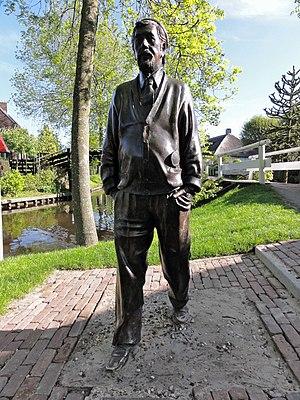
Albert Mol est un acteur, écrivain et danseur néerlandais, né le 3 janvier 1917 à Amsterdam et mort le 9 mars 2004 à Laren. Il est particulièrement célèbre dans son pays pour avoir été le premier artiste à admettre publiquement son homosexualité.